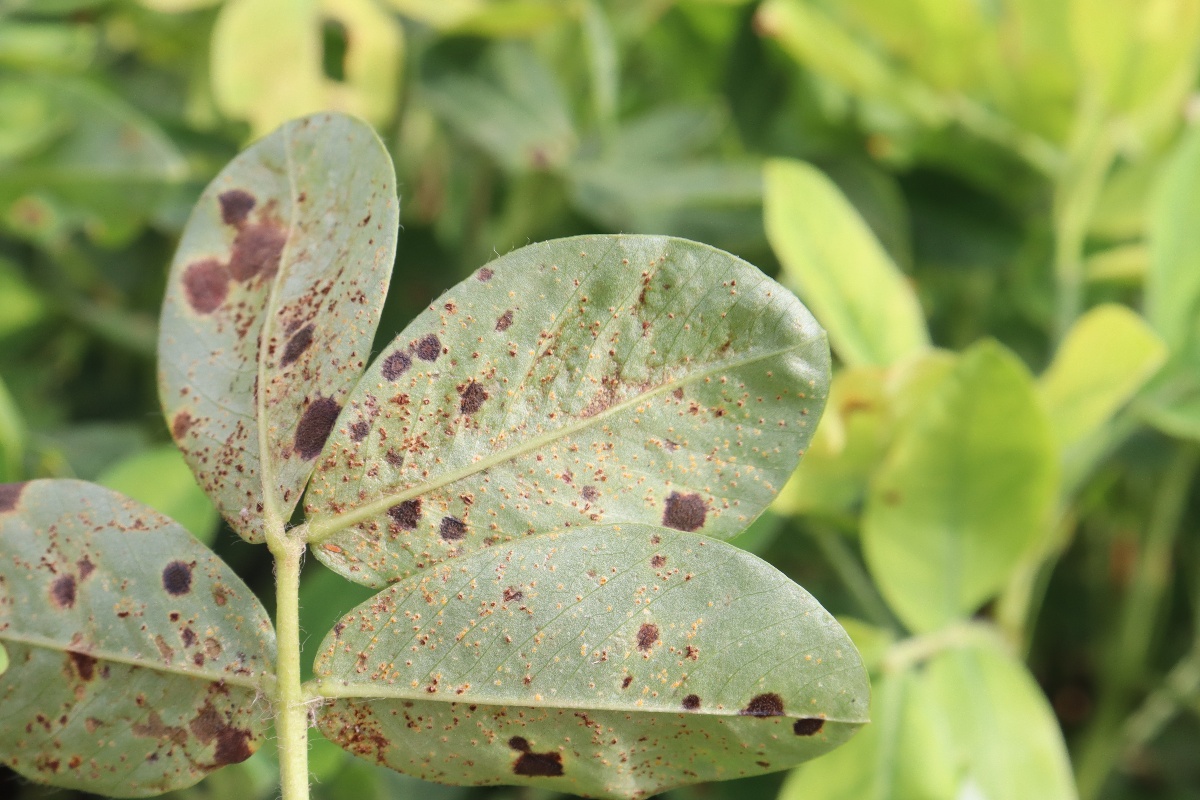
Label: rust